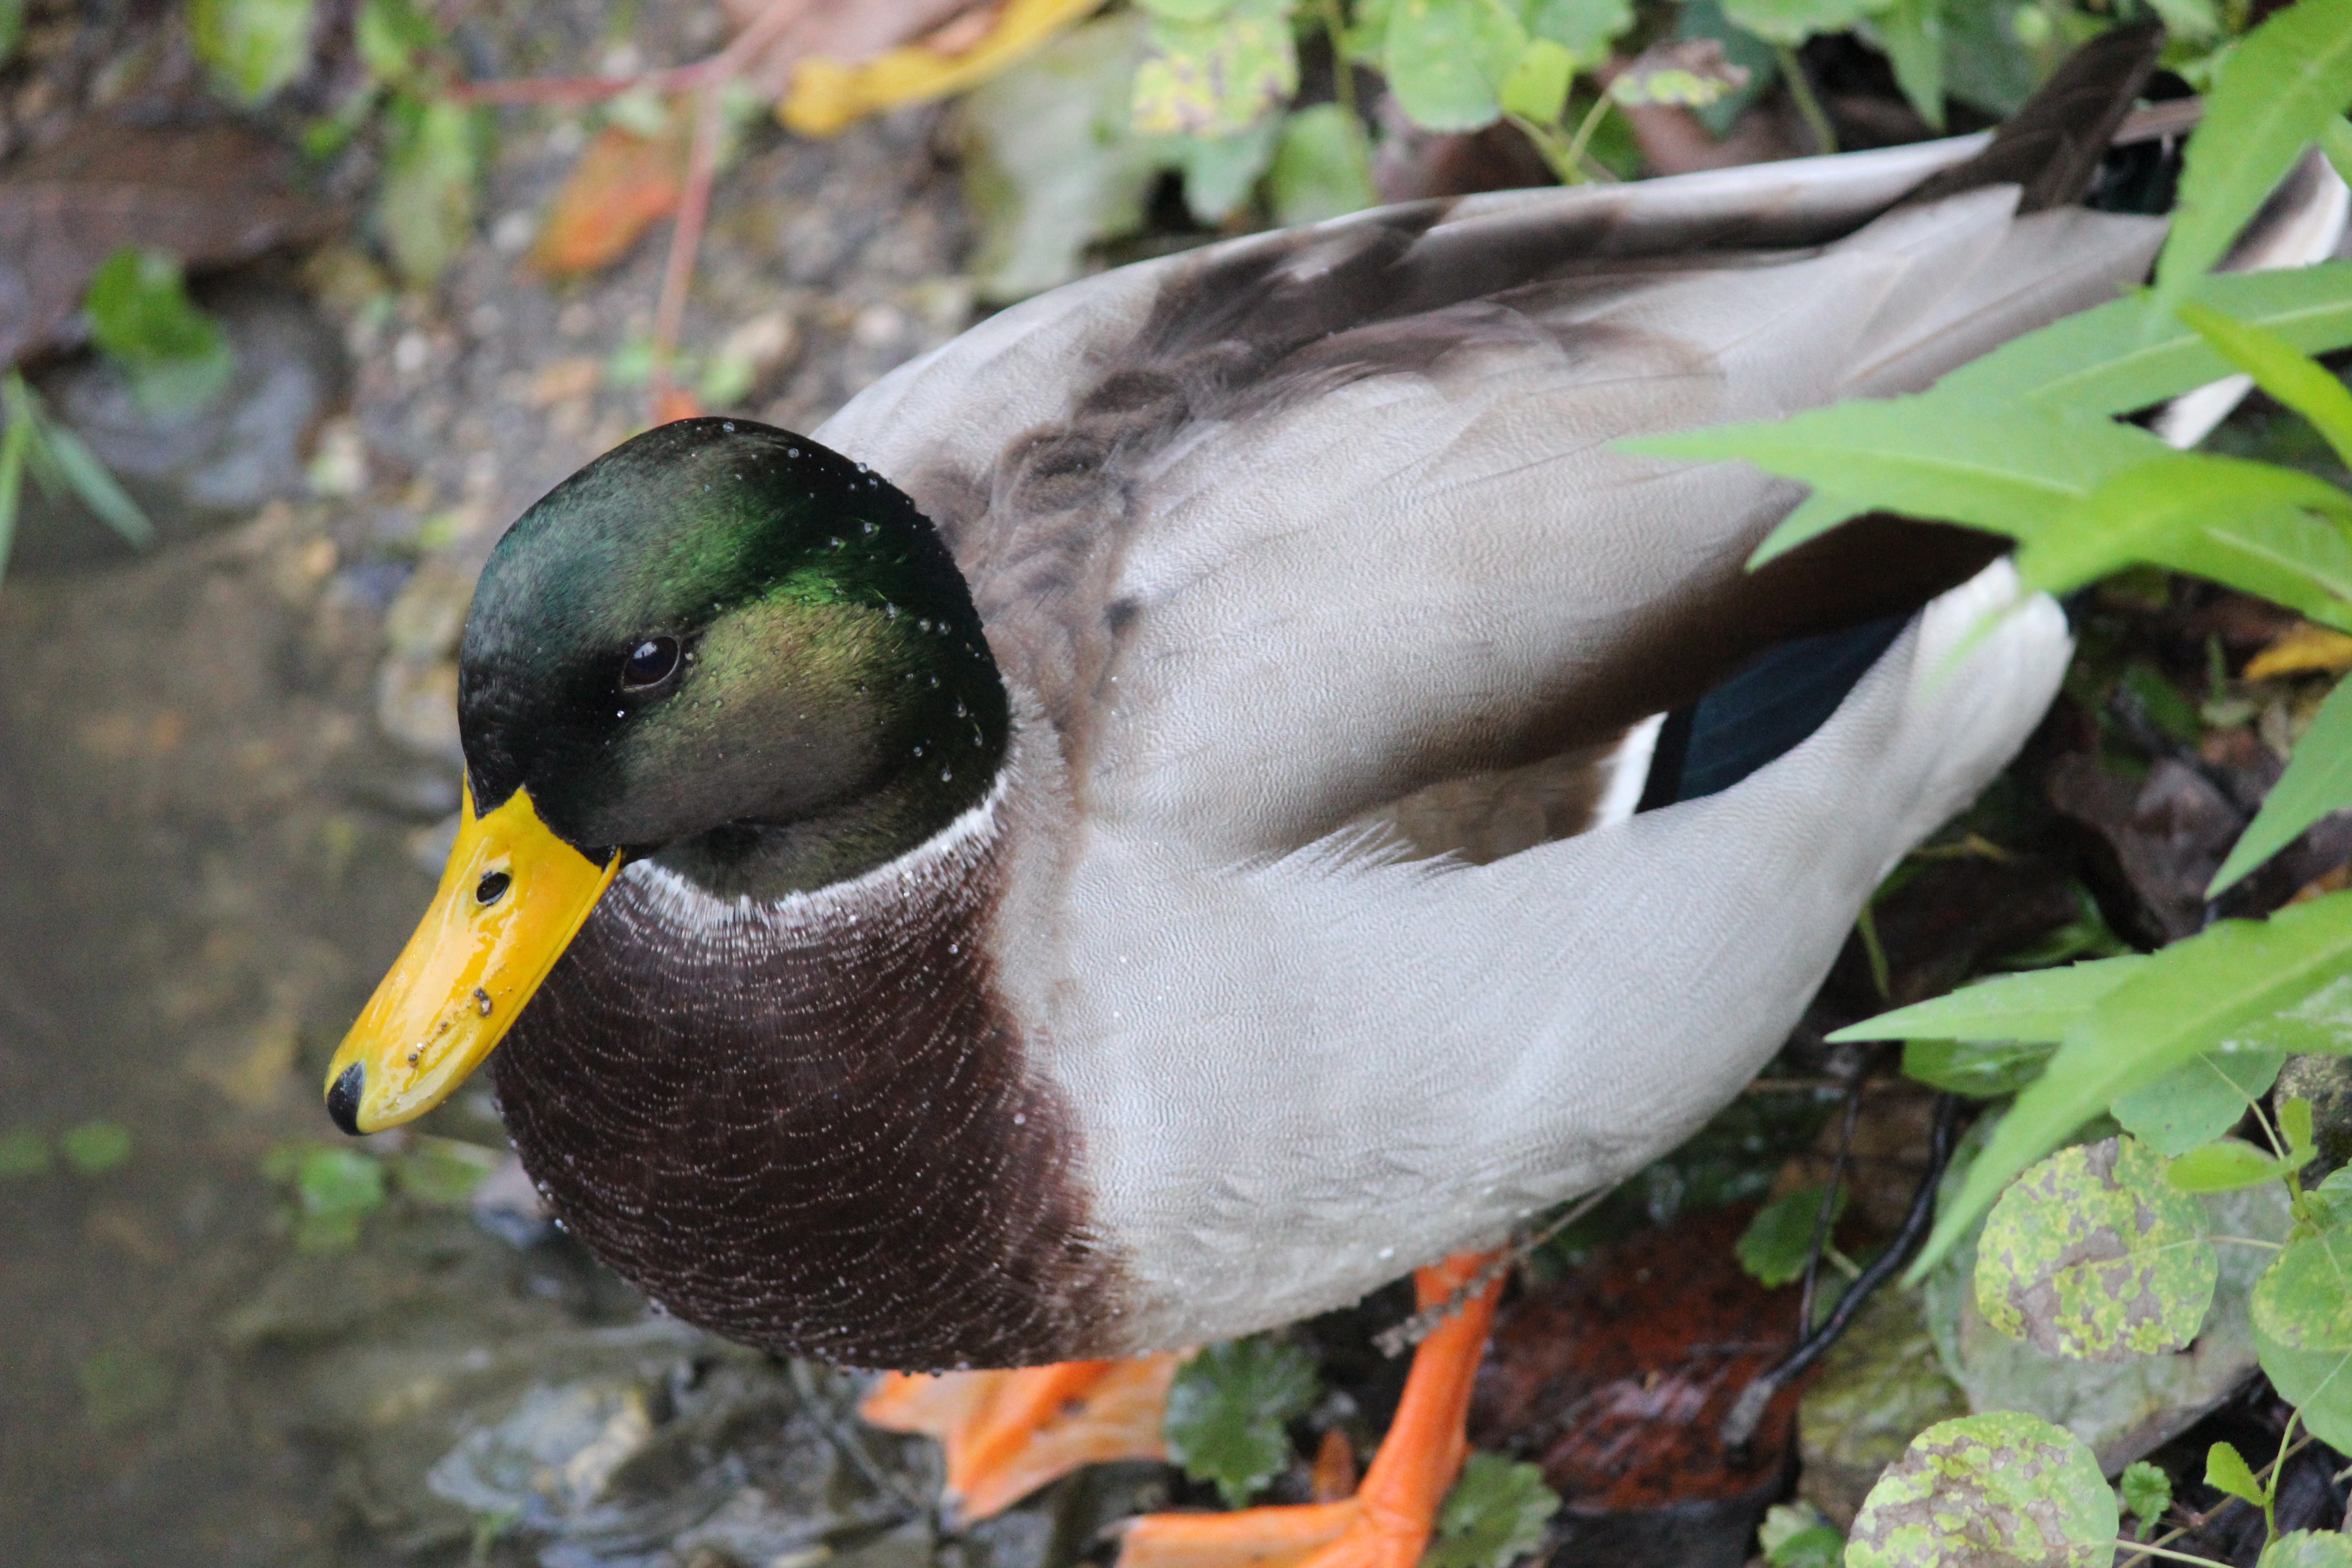
bird, wildlife, green, beak, fauna, poultry, duck, vertebrate, waterfowl, water bird, mallard, ducks geese and swans